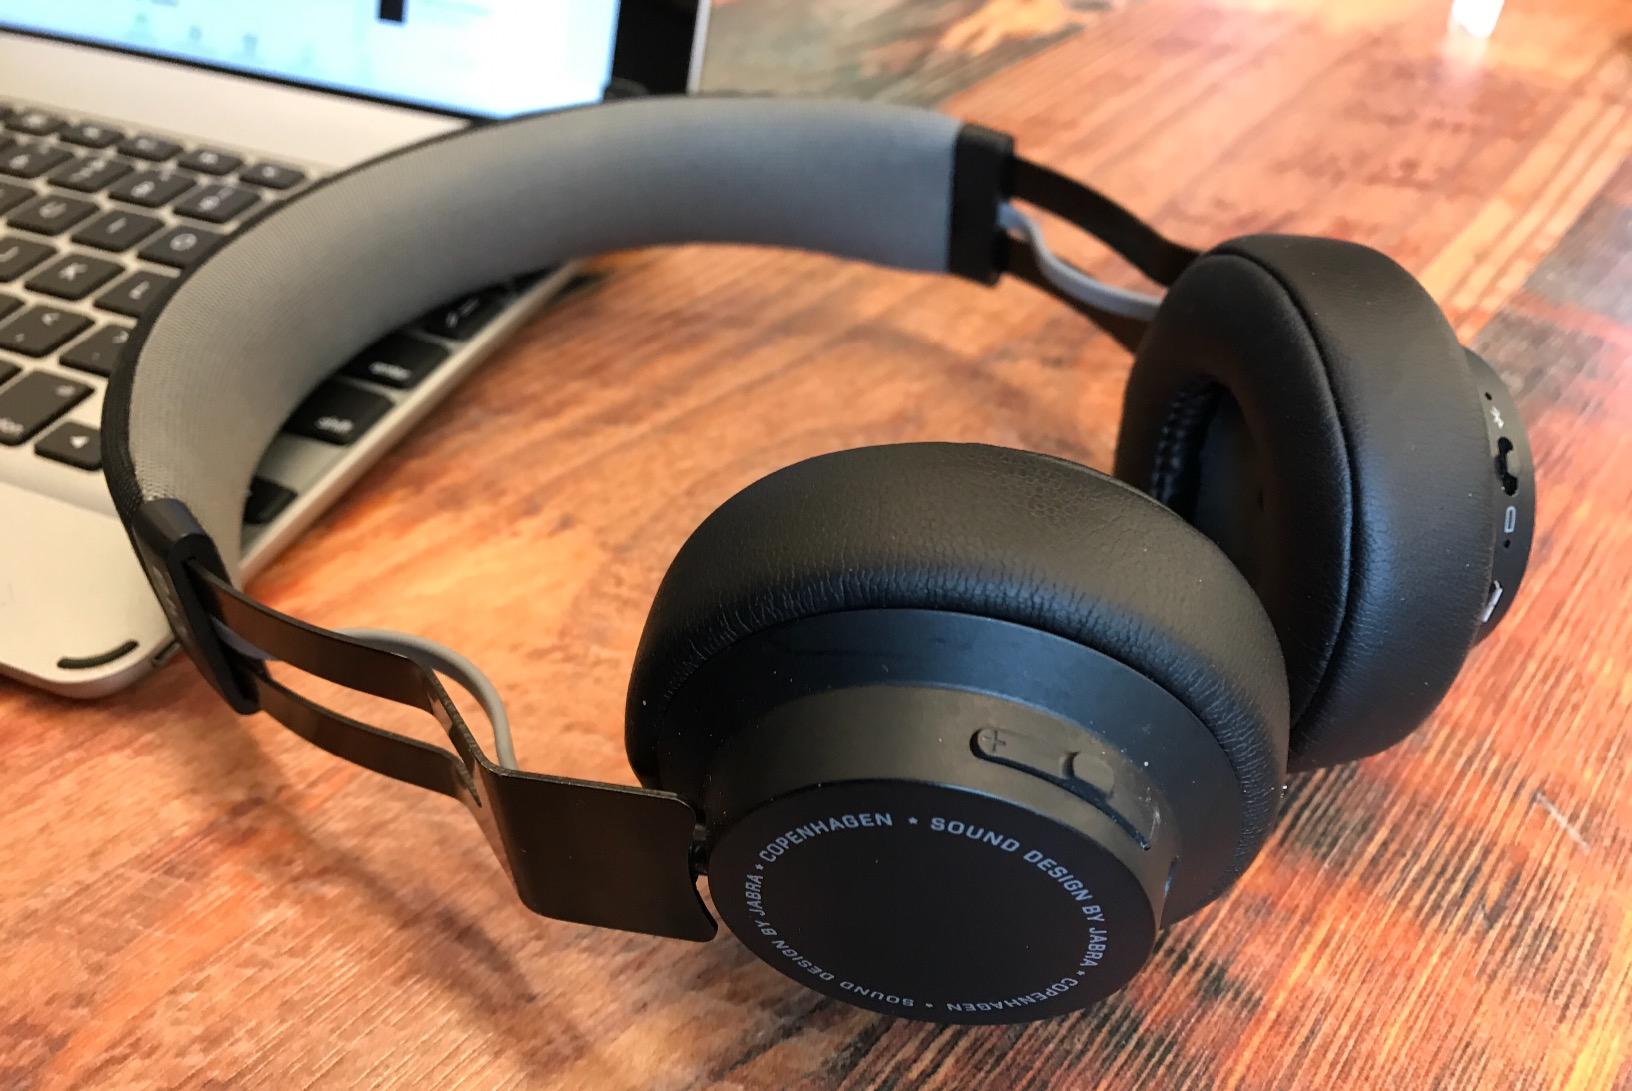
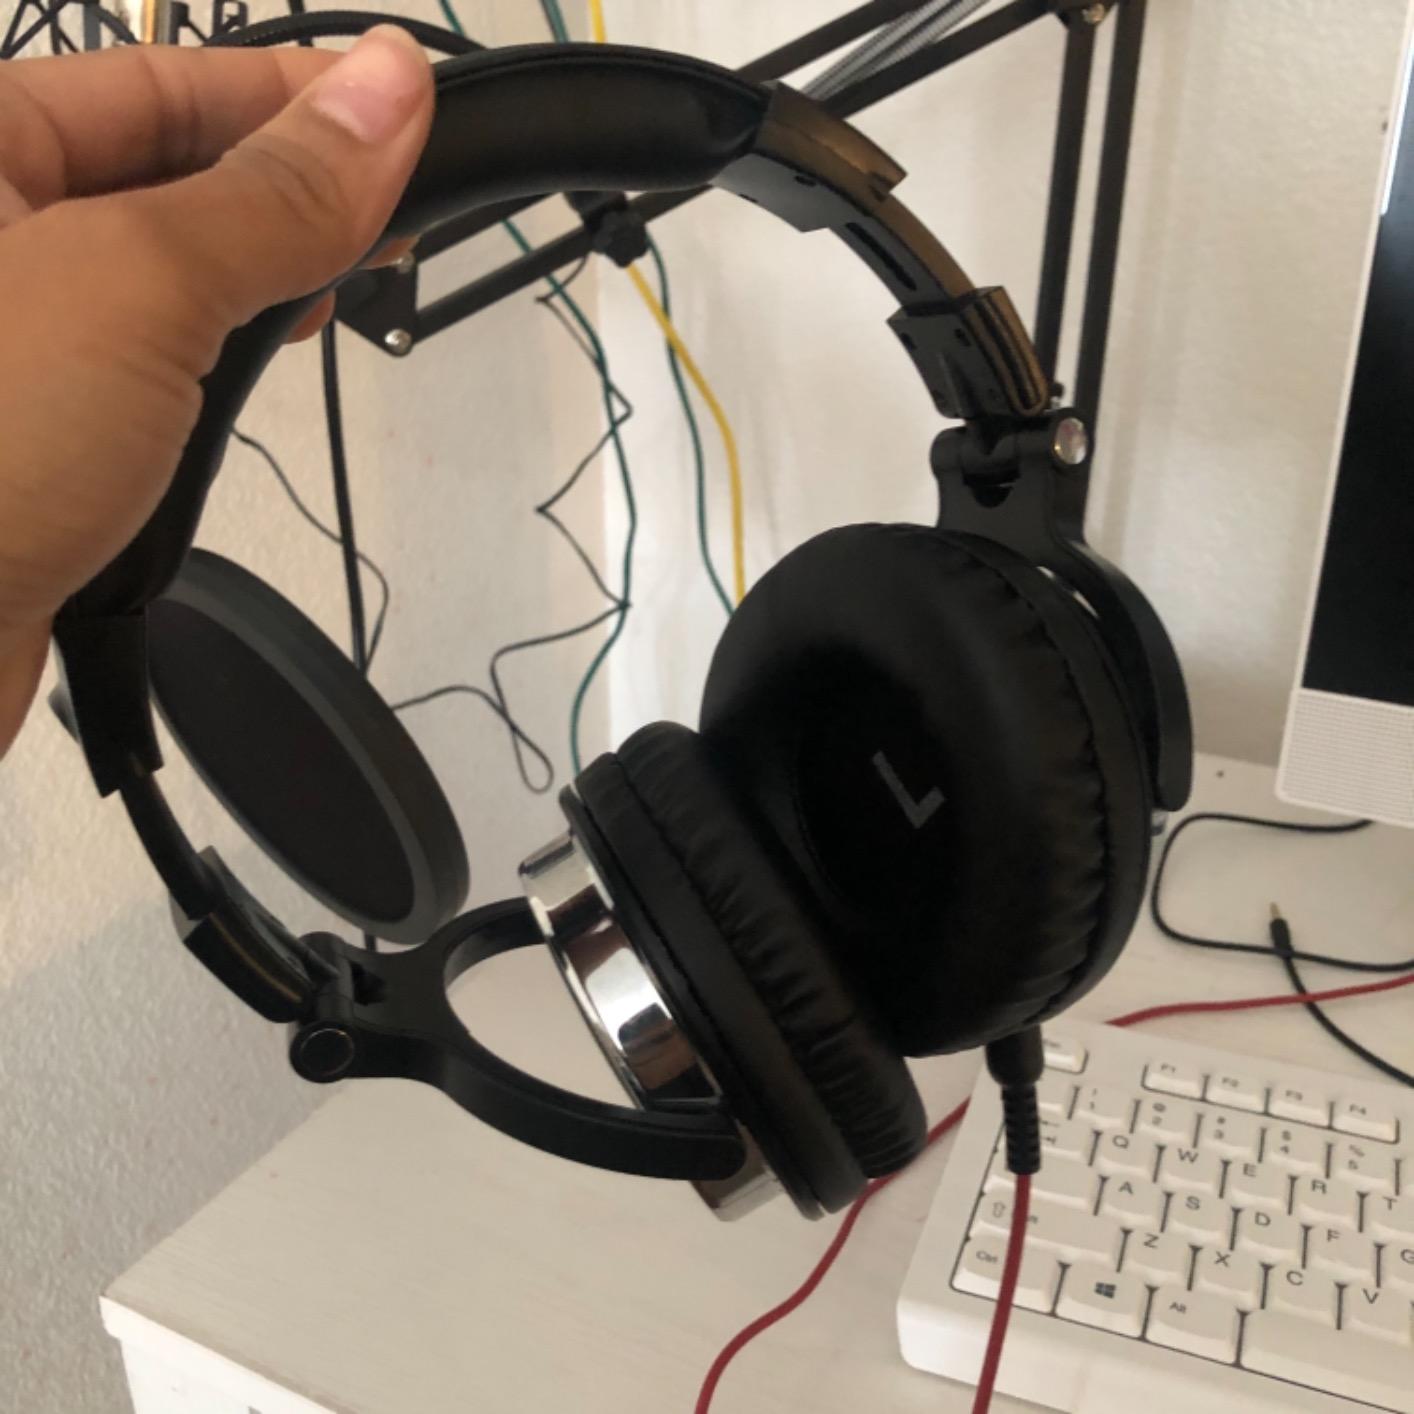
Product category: headphones
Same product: no